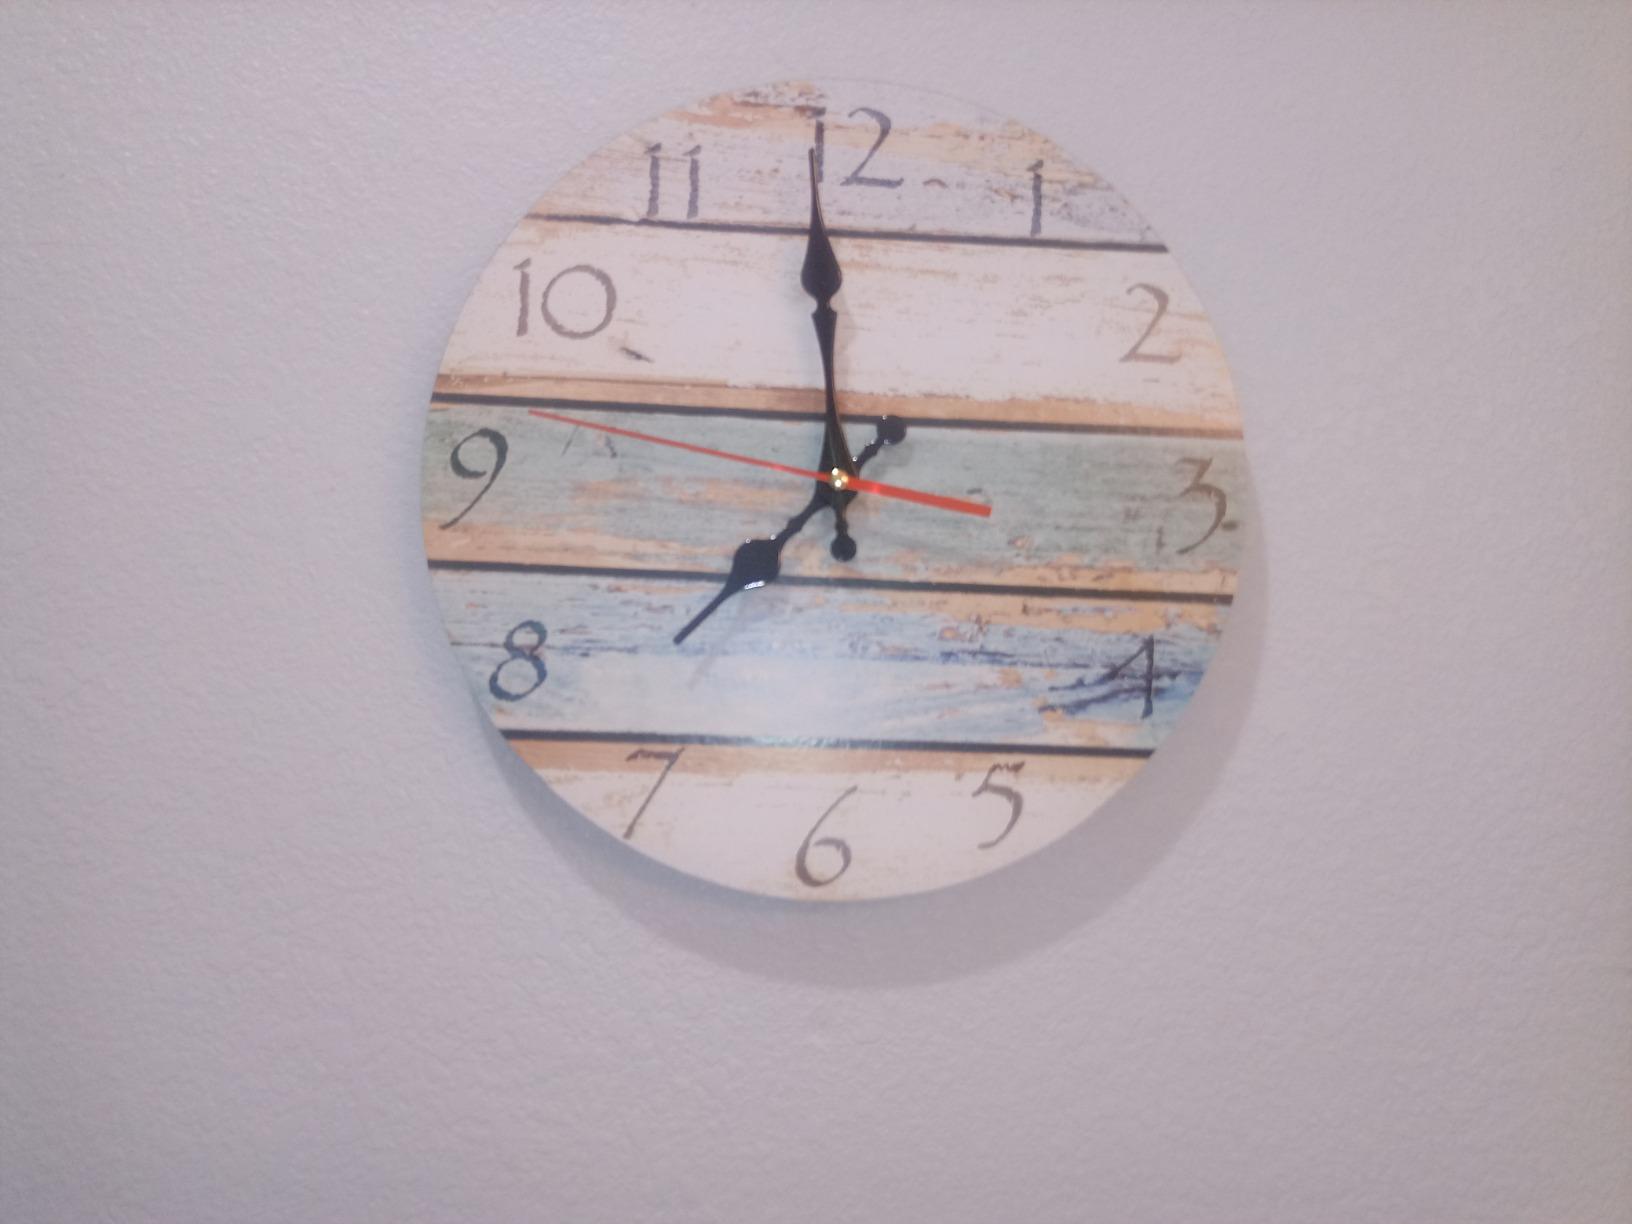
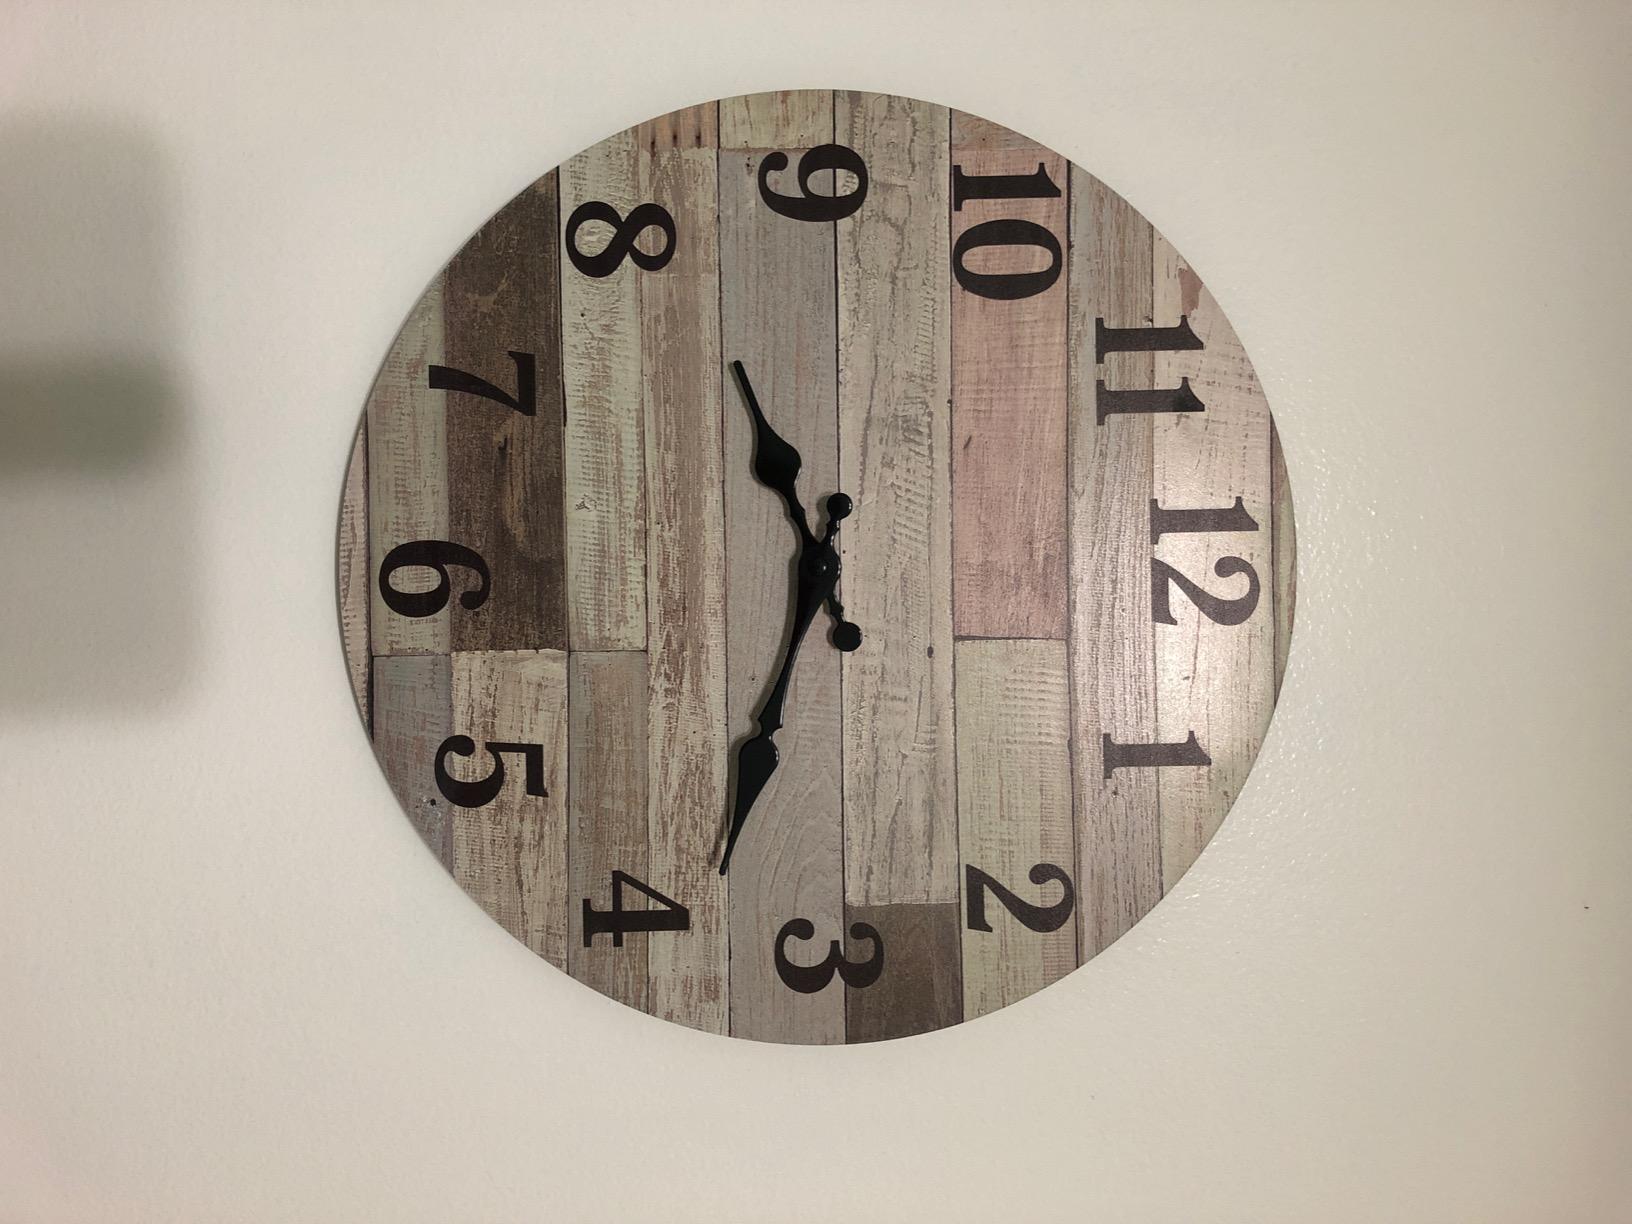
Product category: clock
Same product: no